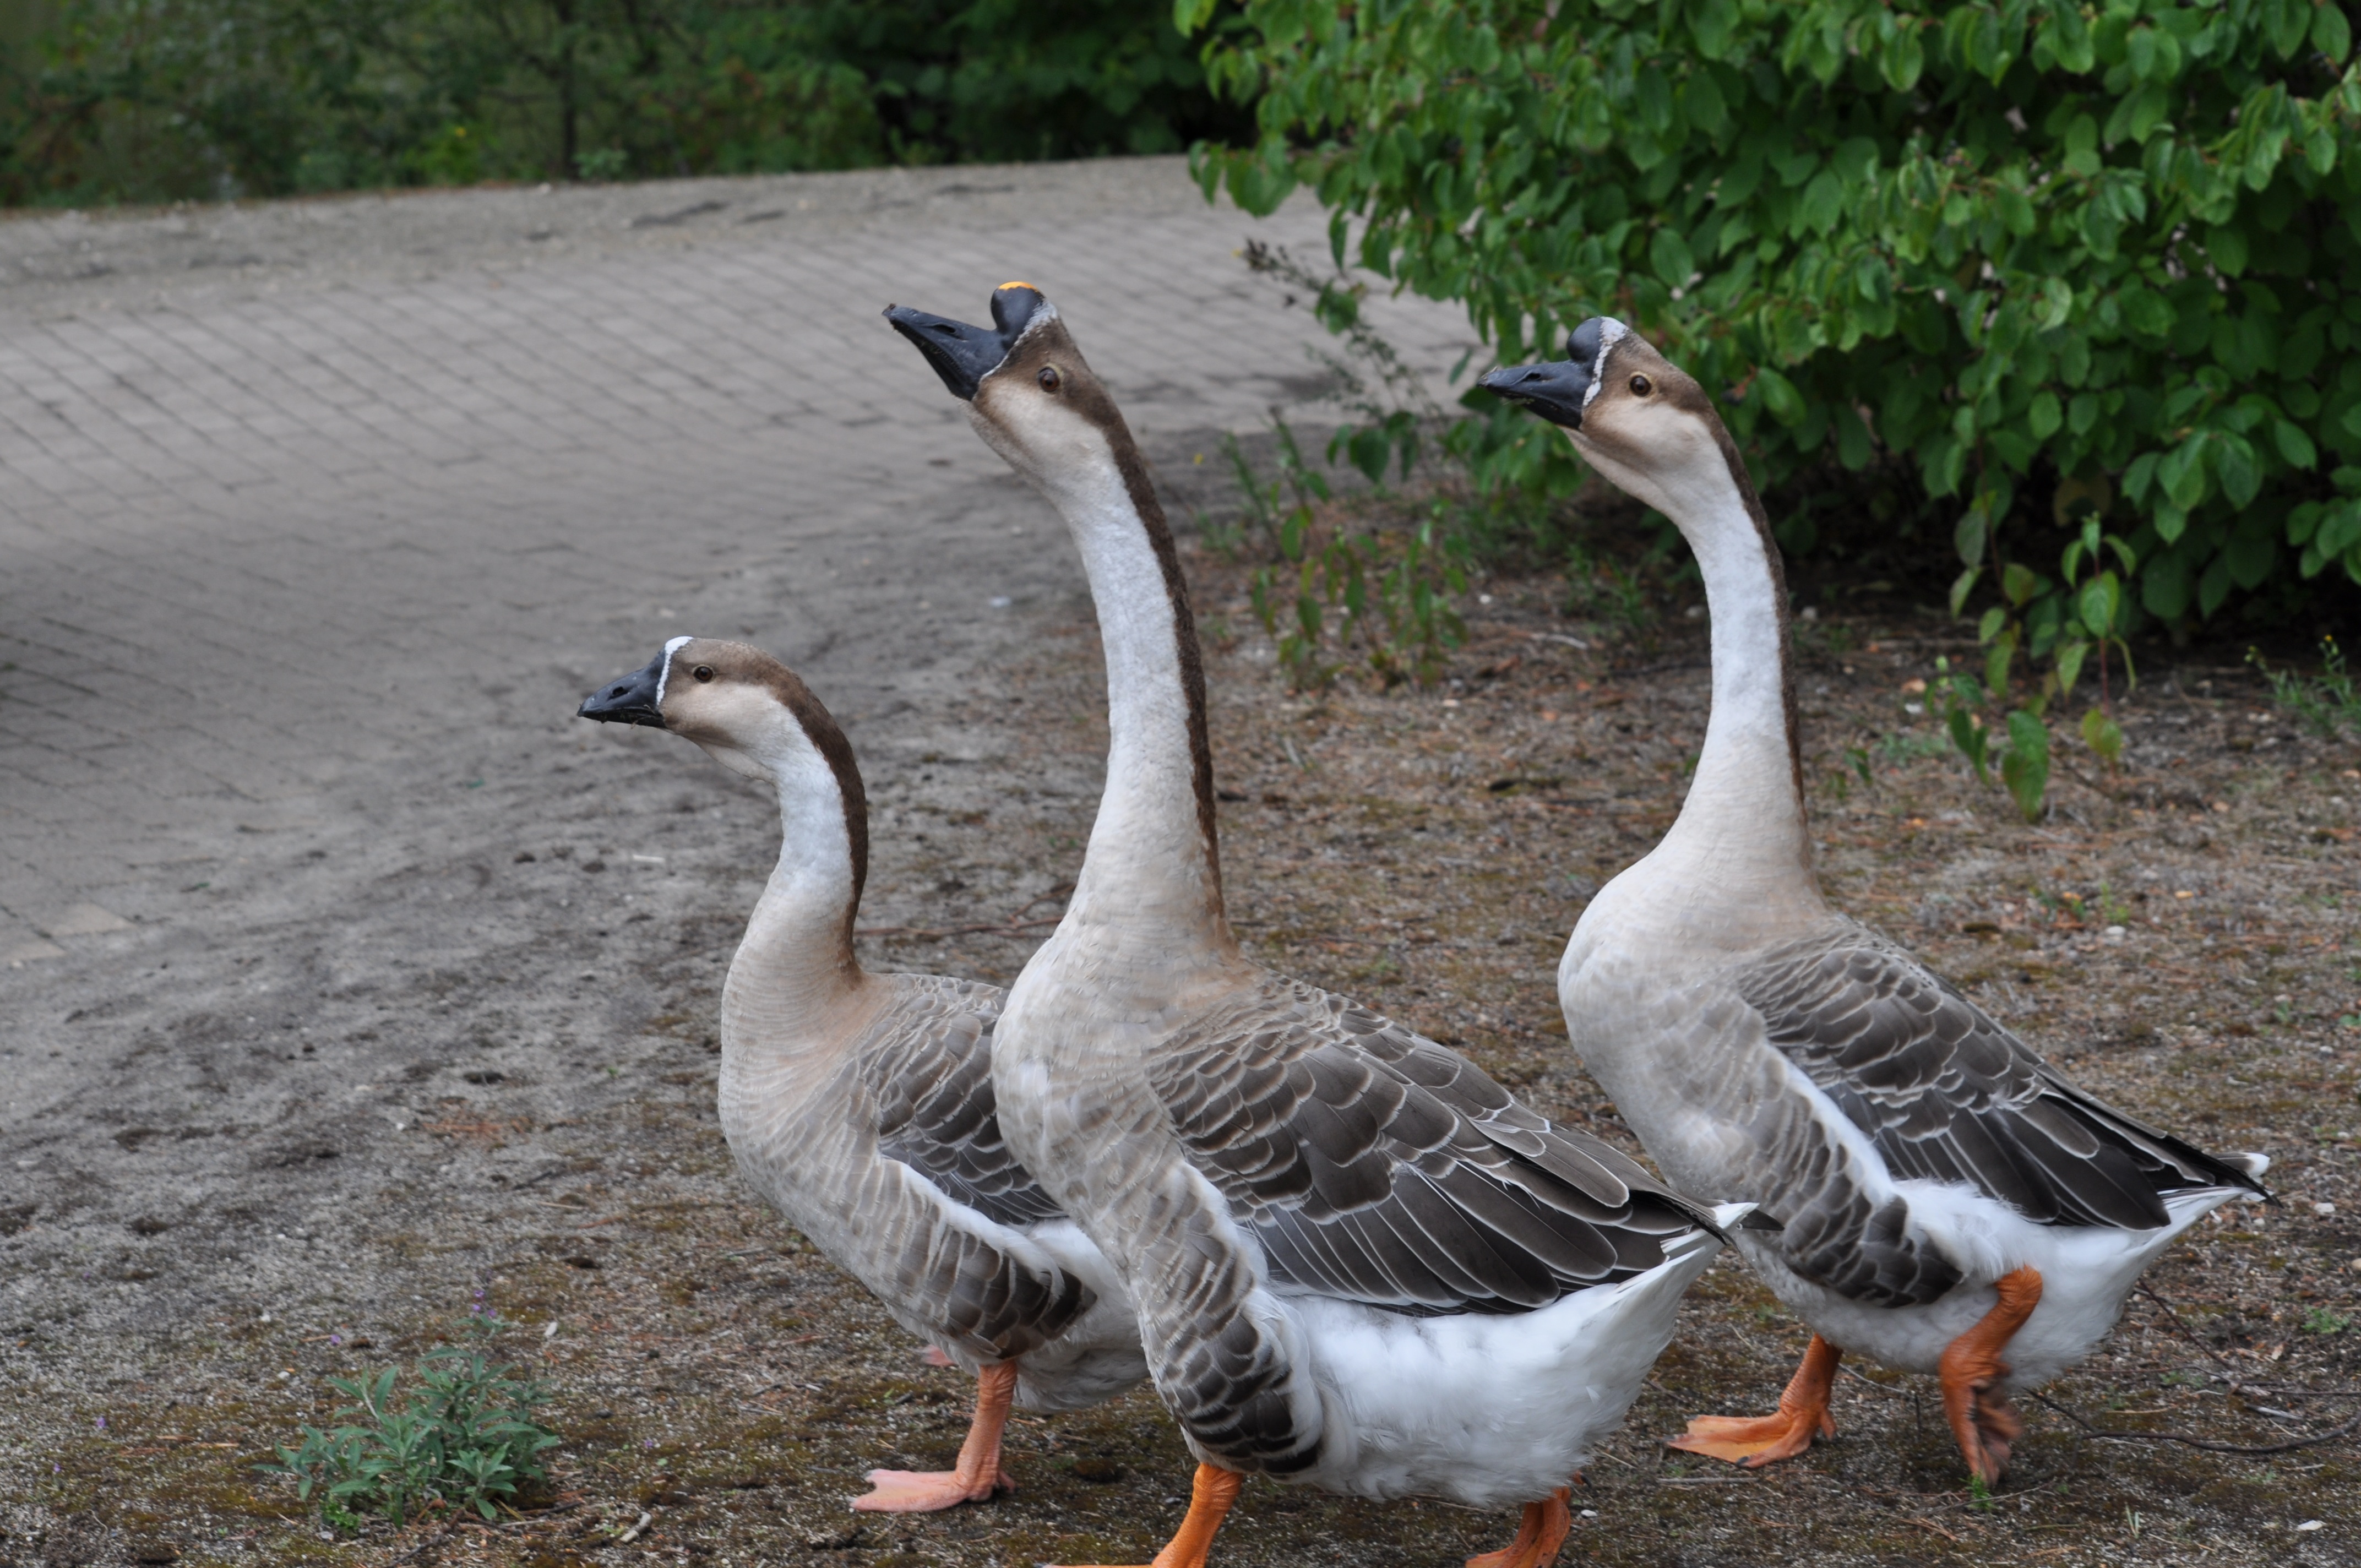
nature, bird, wing, wildlife, beak, fauna, duck, goose, geese, vertebrate, waterfowl, water bird, ducks geese and swans